Michael Owen

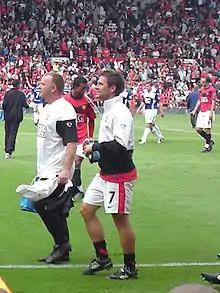
Owen "(wearing No.7)" at his Manchester United début, against Birmingham City on 16 August 2009.

On 3 July 2009, it was announced that Owen had signed a two-year deal with Manchester United, arch rivals of Liverpool. A surprise move, Owen said that the approach from manager Alex Ferguson was "out of the blue". He signed a pay-as-you-play deal and was handed the number 7 shirt vacated by the departure of Cristiano Ronaldo to Real Madrid. The shirt had previously been worn by many of United's other illustrious players over the years, including Johnny Berry, George Best, Steve Coppell, Bryan Robson, Eric Cantona and David Beckham.